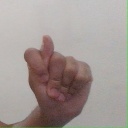
अक्षर: ट